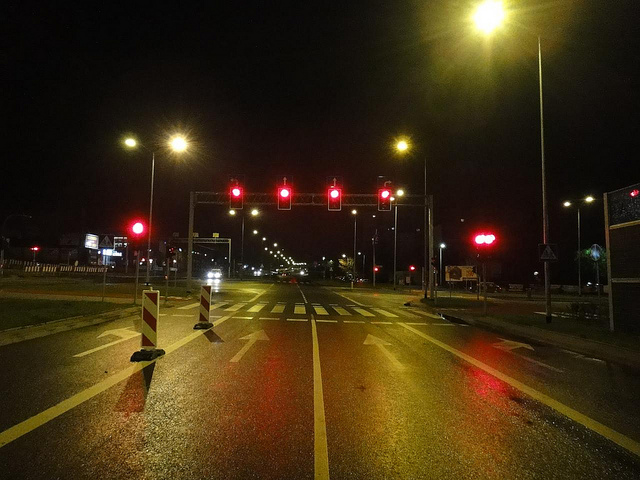
user: Given an image and a question. Answer the question in a short answer. Question: Approximately what time of day is this? Short Answer:
assistant: 10pm